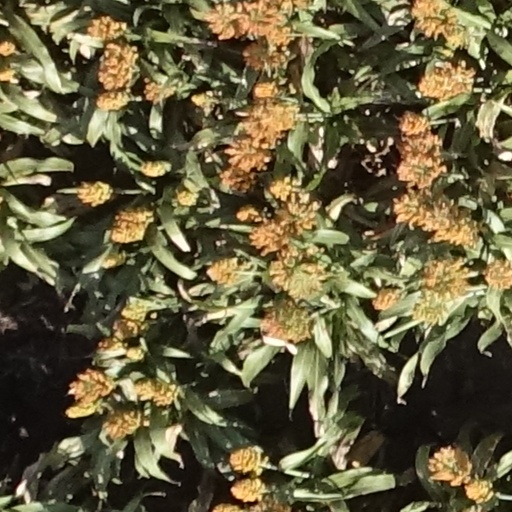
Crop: sorghum